Erzhan Kazykhanov

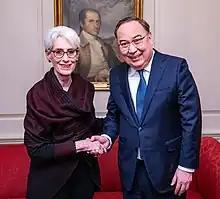
Kazykhanov with US Deputy Secretary of State Wendy Sherman in 2023

Kazykhanov presented his letter of credentials to President Donald Trump in the Oval Office on 24 April 2017. “The strategic partnership that Kazakhstan and the United States have built in the course of the past twenty-five years has matured into a strong bond of mutual trust, commitment and genuine friendship that both countries are truly proud of,” Kazykhanov said. “Astana and Washington share a common vision on many important issues of global politics. We are looking forward to deepening our bilateral relations”. In turn, Donald Trump highly praised the progress of Kazakhstan in the years of independence and its contribution to ensuring international and regional security. The U.S. President spoke for expanding the Kazakh-U.S. relations and expressed support to the oncoming EXPO 2017 exhibition to be held in Astana .